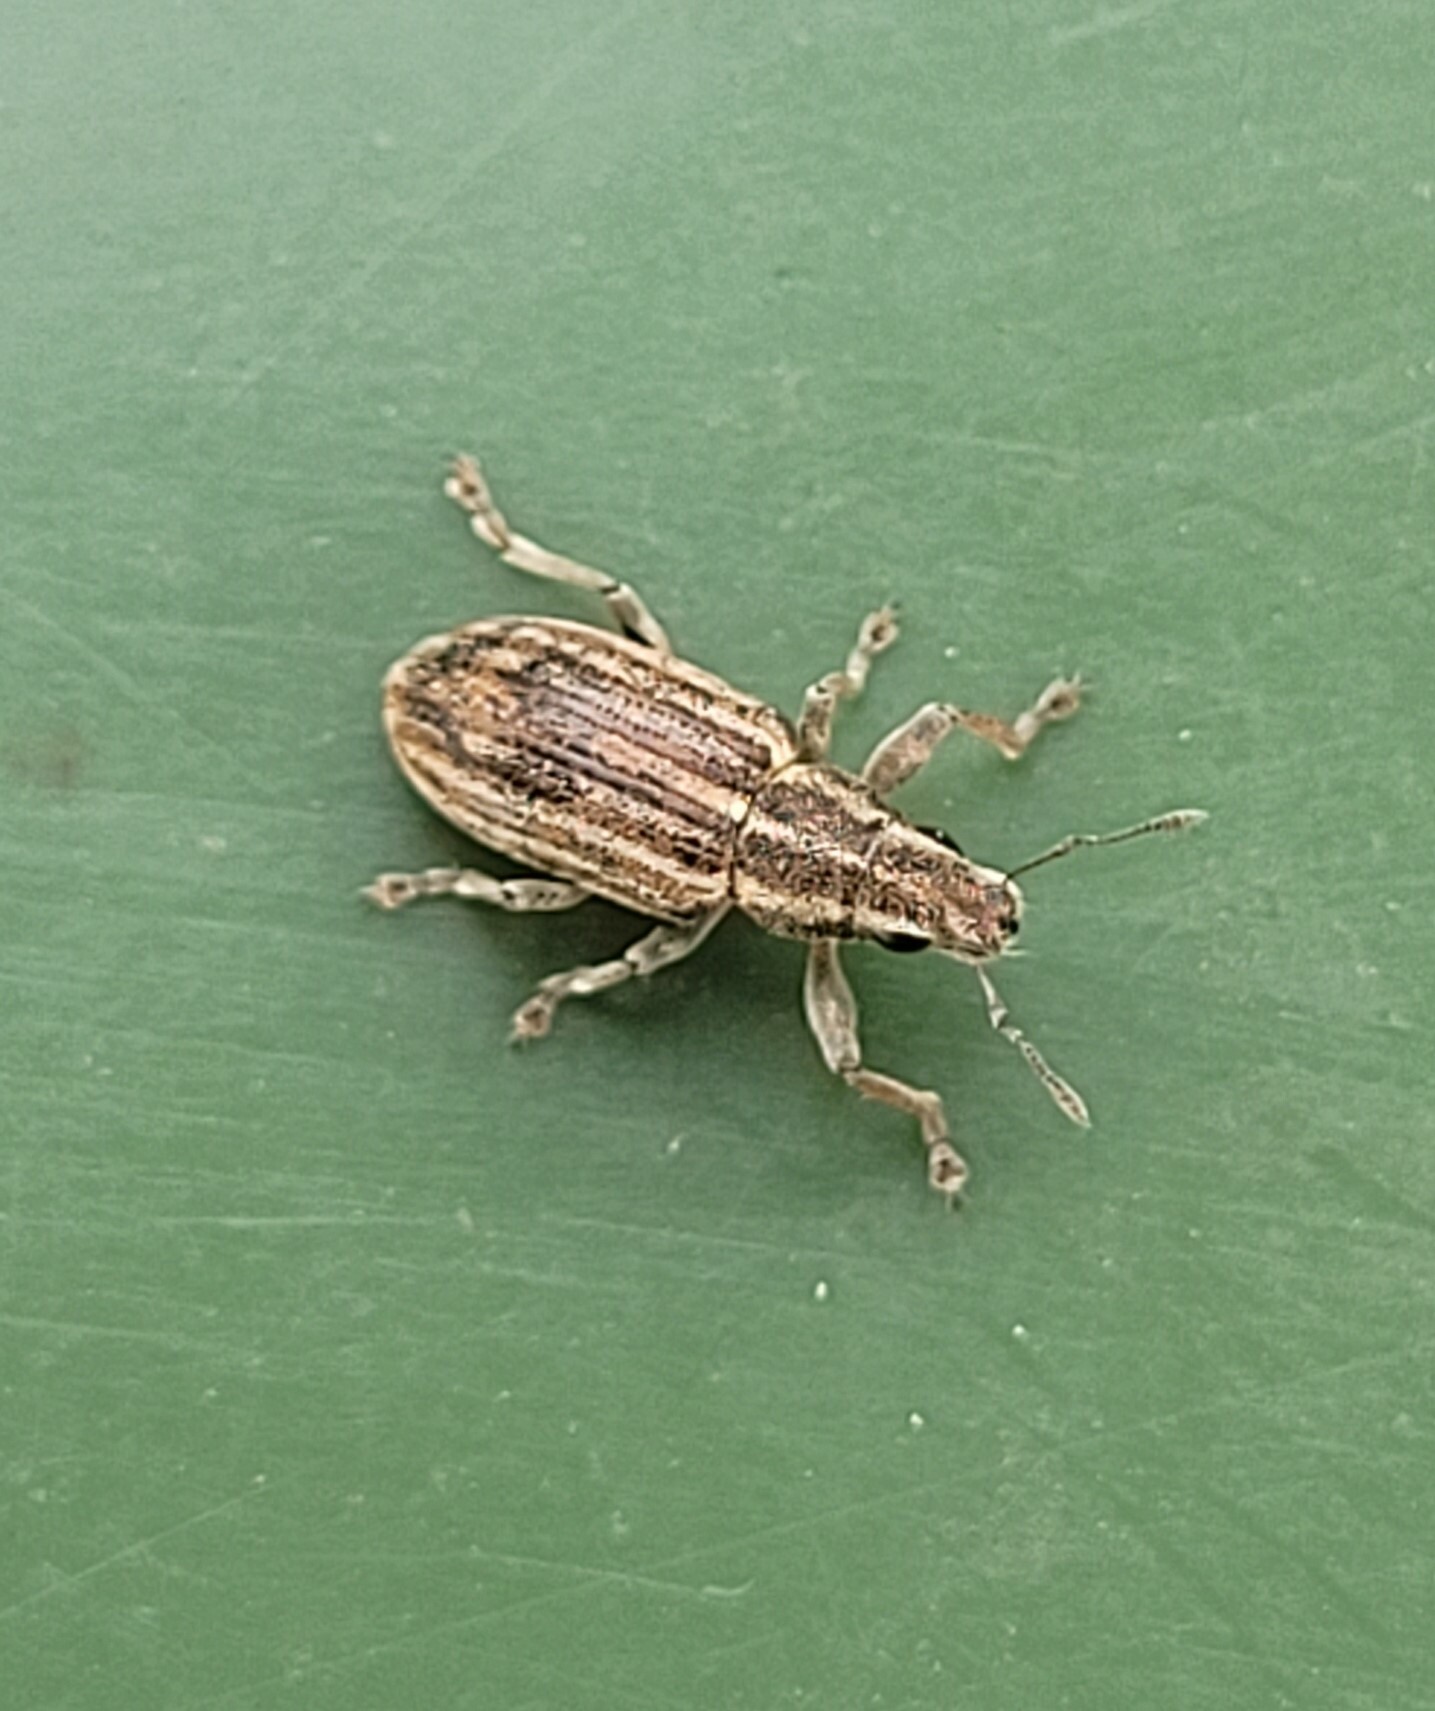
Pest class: pea_leaf_weevil